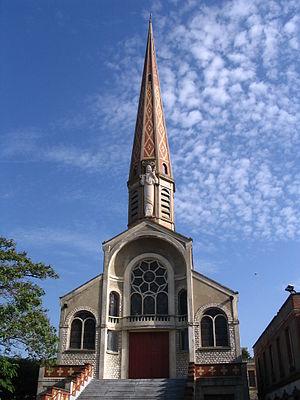
L'Église du Christ-Roi (XXe siècle), à Migennes, Yonne, France.
Migennes est une commune française située dans l'Yonne, le département le plus au nord de la région Bourgogne-Franche-Comté. Ses habitants sont appelés les Migennois.